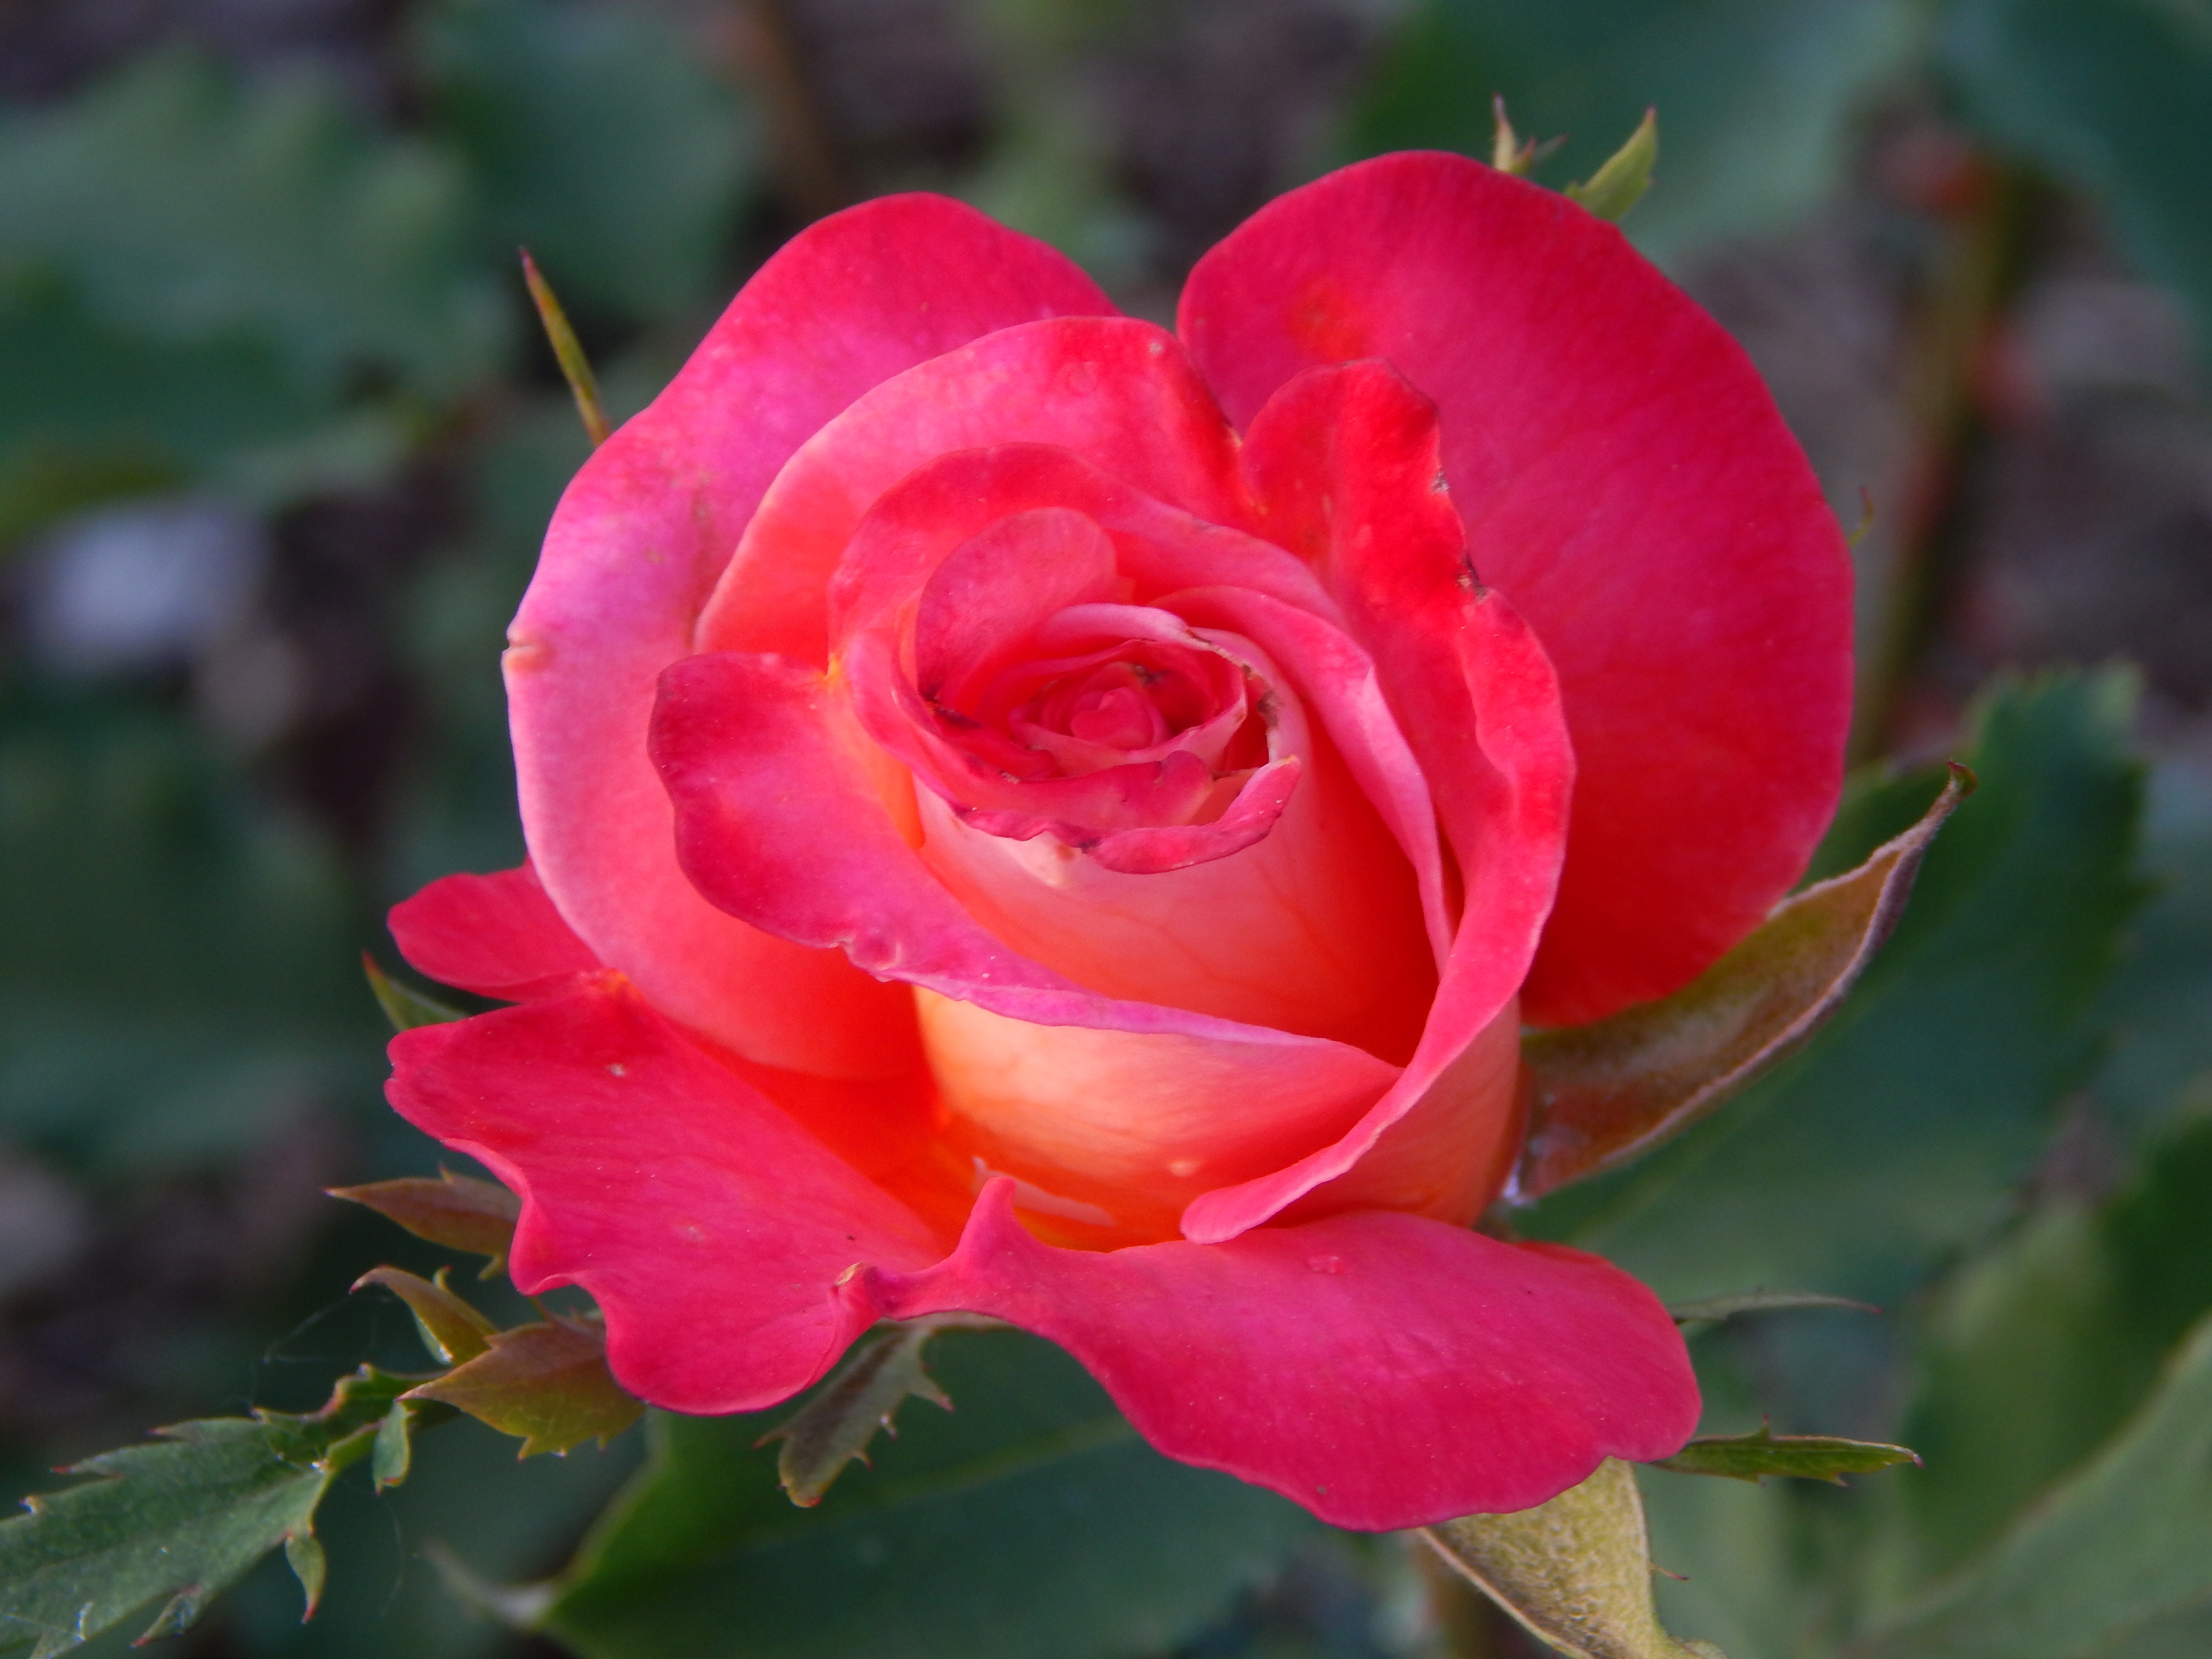
plant, flower, petal, rose, pink, flora, floribunda, flowering plant, garden roses, rose family, land plant, rosa centifolia